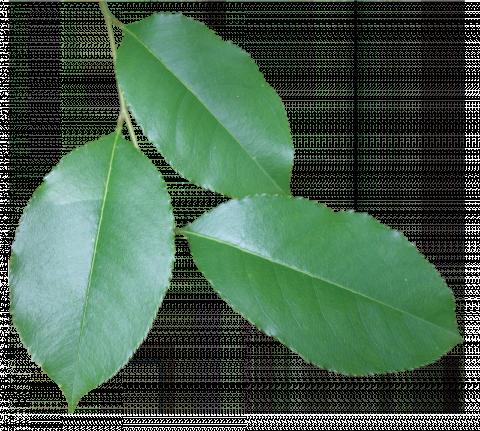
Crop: cherry
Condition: healthy